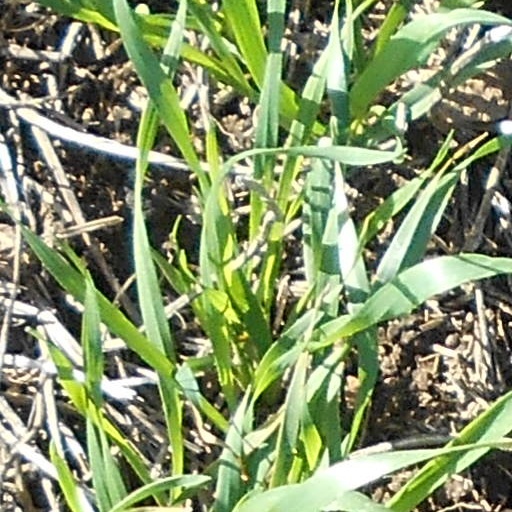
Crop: wheat